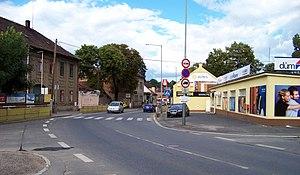
Malešice est un quartier pragois situé dans le centre de la capitale tchèque, appartenant à l'arrondissement de Prague 10, d'une superficie de 382,5 hectares est un quartier de Prague. En 2018, la population était de 10 371 habitants.